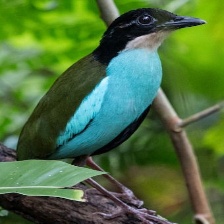
Species: AZURE BREASTED PITTA
Scientific name: PITTA STEERII